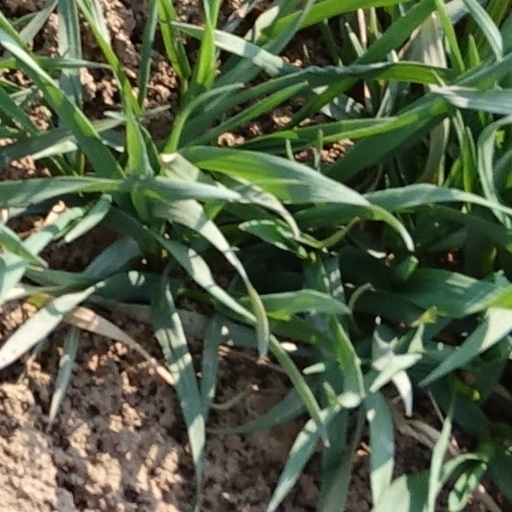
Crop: wheat